The Last Journey of Ninoy

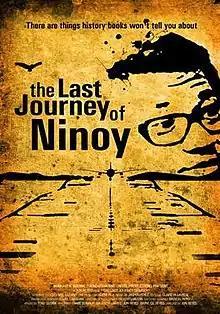
Film poster

The Last Journey of Ninoy is a 2009 Philippine documentary film directed by Jun Reyes that premiered on August 21, 2009, in commemoration of Ninoy Aquino Day and on August 23 at ABS-CBN. The film includes the final interview given by Aquino's wife who then became the first woman to Philippine presidency, Corazon Aquino. It was produced by Unitel Productions, Inc. and the Benigno Aquino Jr. Foundation.